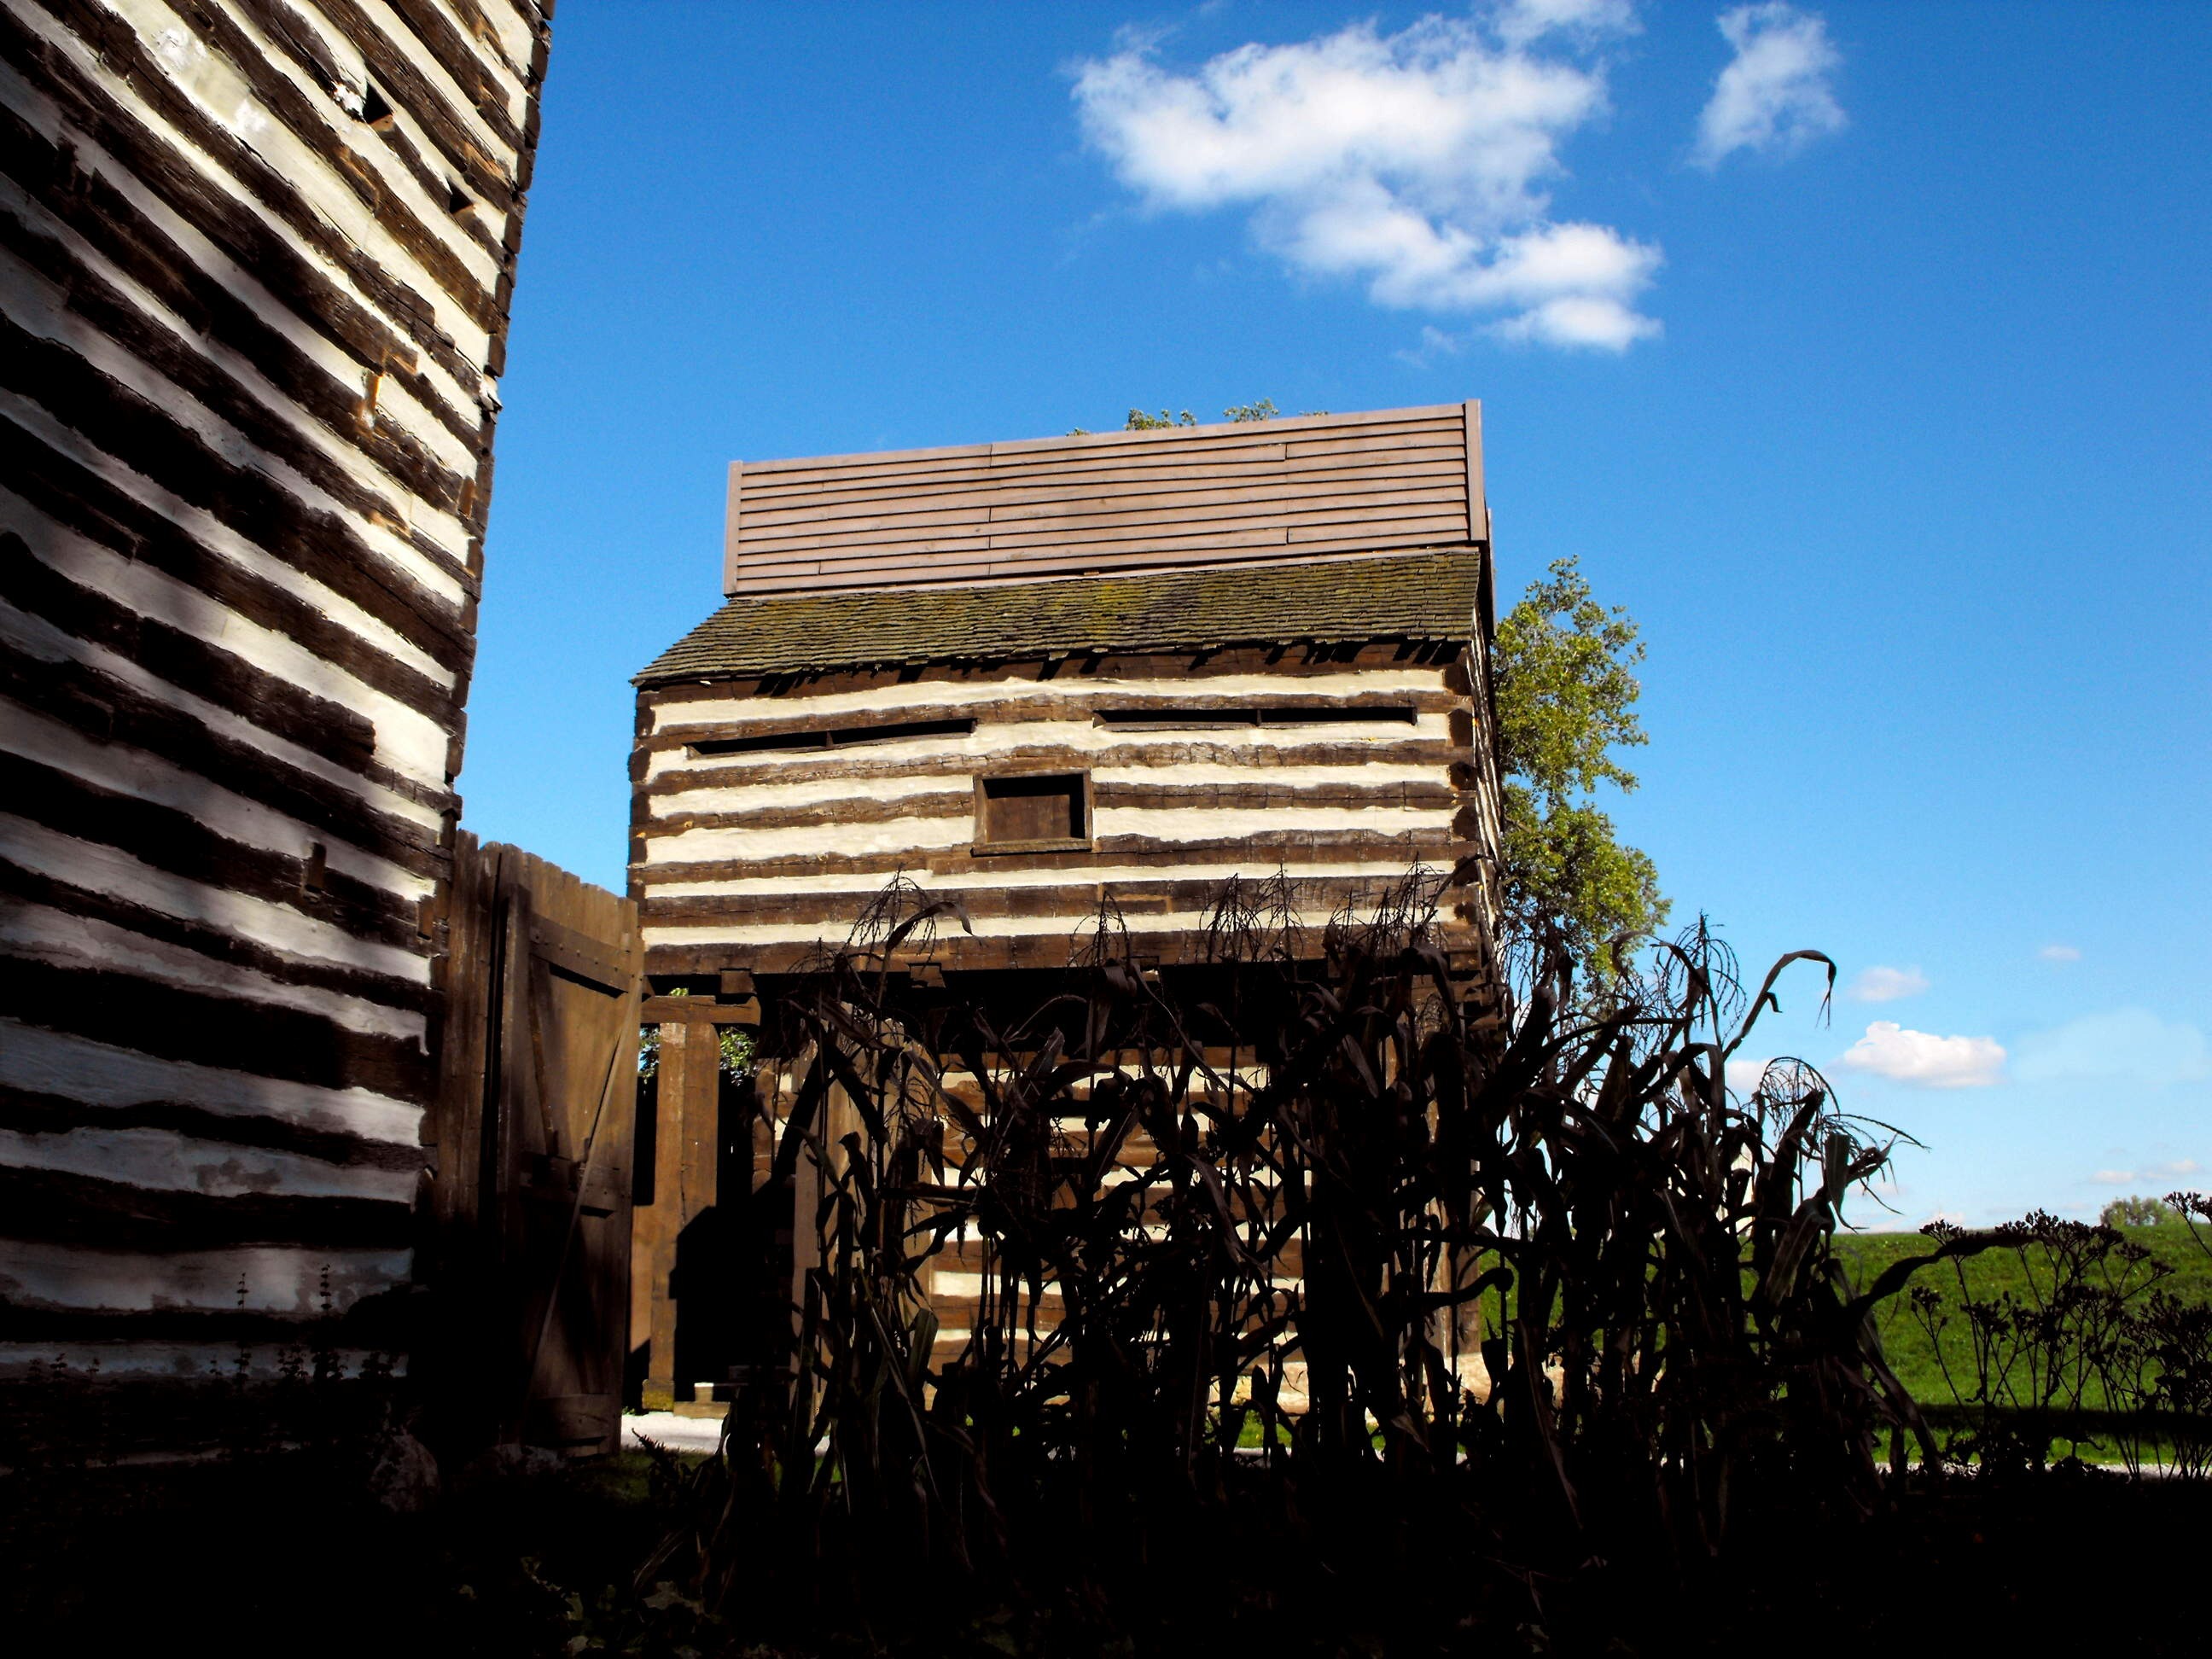
architecture, sky, house, old, tower, park, blue, fort, guard, urban area